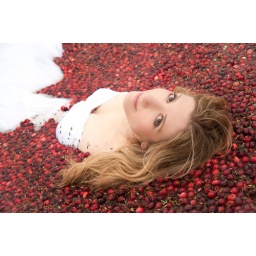
cranberry marsh wedding dress in water